Main chain of the Alps

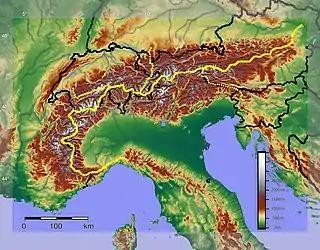
Main chain of the Alps

The main chain of the Alps, also called the Alpine divide is the central line of mountains that forms the drainage divide of the range. Main chains of mountain ranges are traditionally designated in this way, and generally include the highest peaks of a range. The Alps are something of an unusual case in that several significant groups of mountains are separated from the main chain by sizable distances. Among these groups are the Dauphine Alps, the Eastern and Western Graians, the entire Bernese Alps, the Tödi, Albula and Silvretta groups, the Ortler and Adamello ranges, and the Dolomites of Veneto and South Tyrol, as well as the lower Alps of Vorarlberg, Bavaria, and Salzburg.